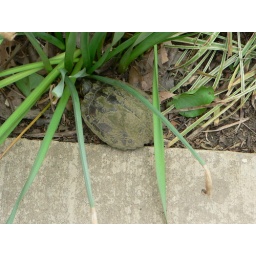
Hiding out in the flower bed